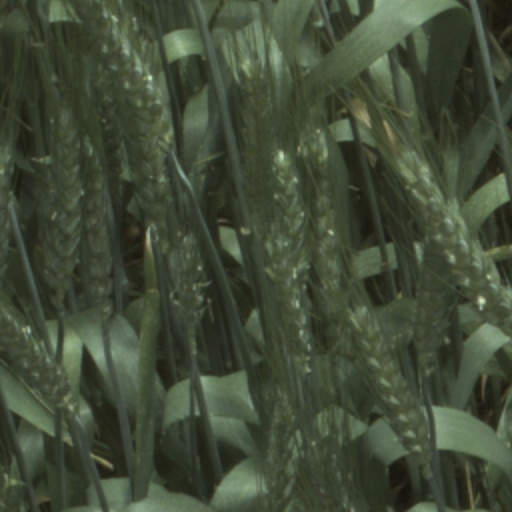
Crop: wheat